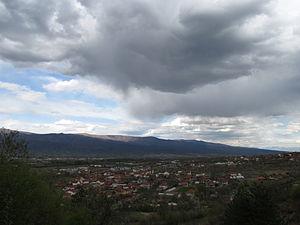
Kolechino est un village du sud-est de la Macédoine du Nord, situé dans la municipalité de Novo Selo. Le village comptait 845 habitants en 2002. Situé dans le massif de la Belassitsa, il est connu pour sa cascade.